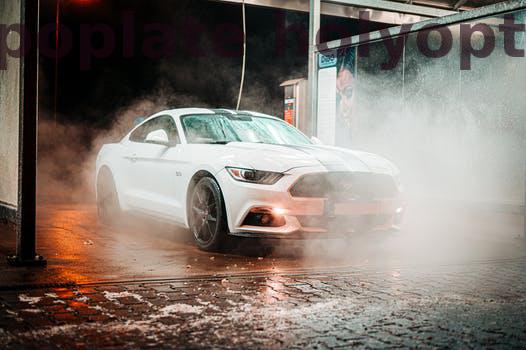
Label: Watermark